Squier '51

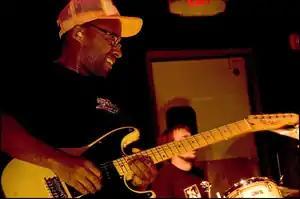
Squier '51 played by Chuck Treece

The Squier '51 is an electric guitar made by Squier, a brand of Fender. The '51 is notable for being one of the few original designs made by Squier, which normally sells budget versions of Fender's popular guitars and bass guitars.